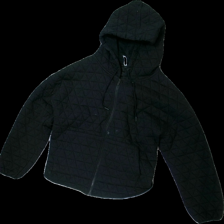
View: front
Type: Hoodie
Category: Ladies
Brand: Not in the list
Brand text on label: XLNT
Colors: Black
Material: 100% Cotton
Pattern: Other
Cut: Regular
Size: L
Season: All
Damage: stain
Damage location: middle center
Price range: 100-150
Recommended usage: Reuse
Description: Black quilted hoodie with zipper